Kokubun-ji (Osaka)

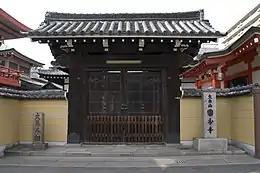
Entry gate

Kokubun-ji (国分寺) is a Buddhist temple in Kita-ku, Osaka, Osaka Prefecture, Japan. It was founded in 655 during the reign of Empress Kōgyoku, and is affiliated with Shingon Buddhism. It is also known as Nagara Kokubun-ji (長柄国分寺).